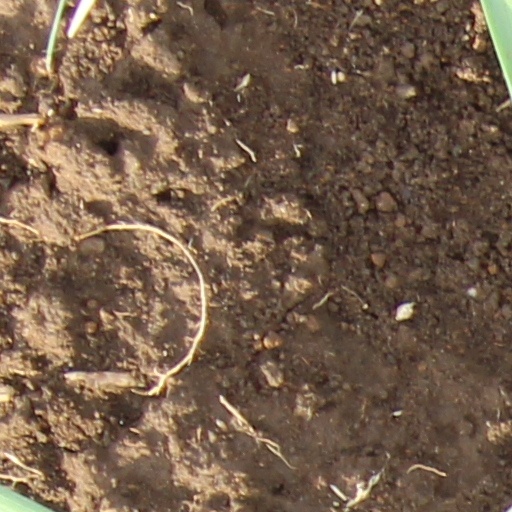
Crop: wheat